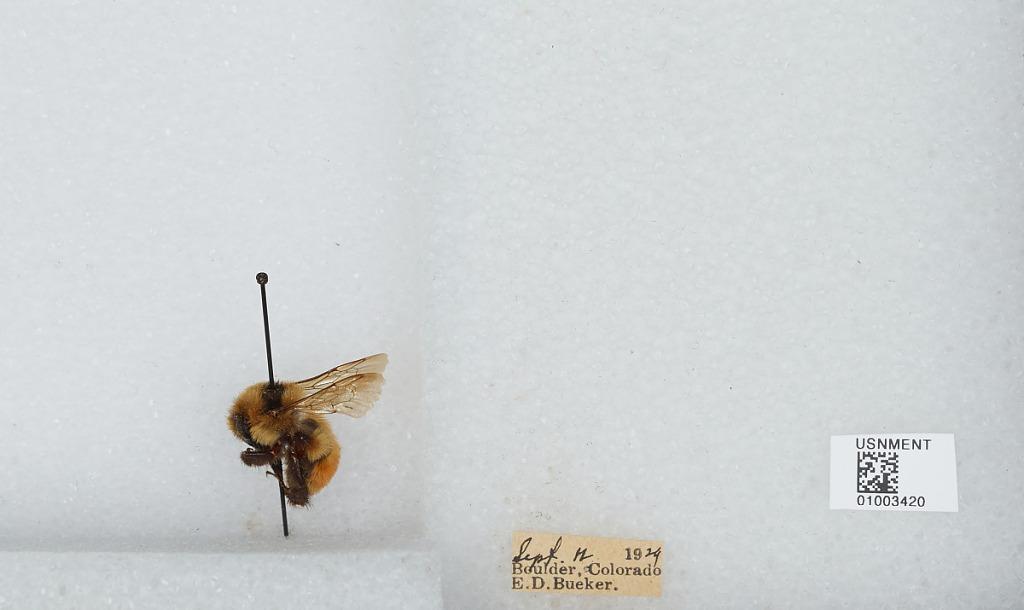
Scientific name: Bombus (Pyrobombus) huntii Greene
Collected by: E. Bueker
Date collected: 1924-9-12
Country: United States
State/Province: Colorado
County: Boulder
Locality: Boulder
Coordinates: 40.015, -105.27